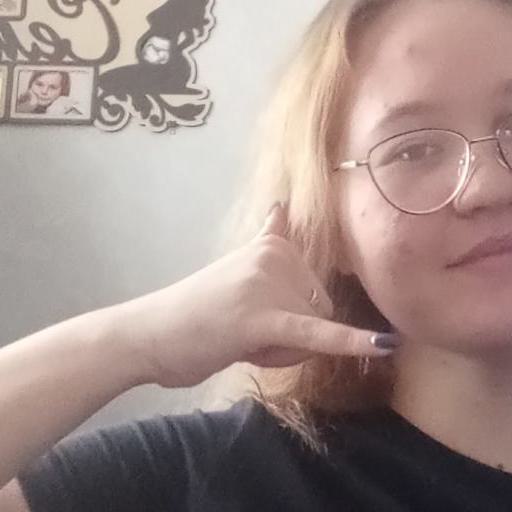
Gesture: call